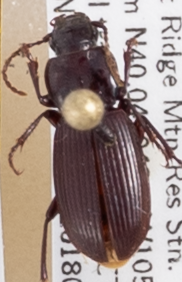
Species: Pterostichus restrictus
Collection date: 2018-06-19
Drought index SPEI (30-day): -1.01
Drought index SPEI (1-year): -0.39
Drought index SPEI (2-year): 0.03